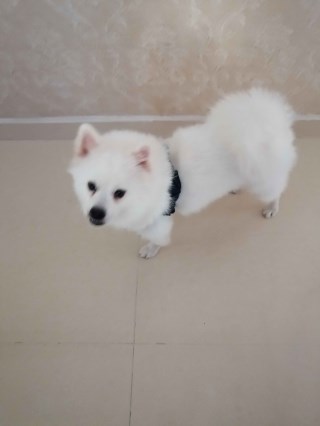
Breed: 1936-n000005-Pomeranian